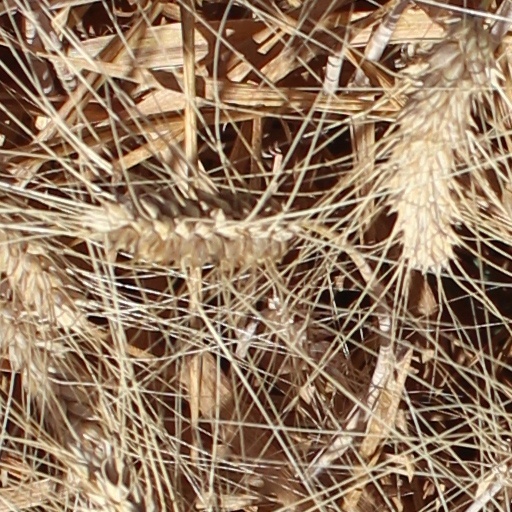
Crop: wheat